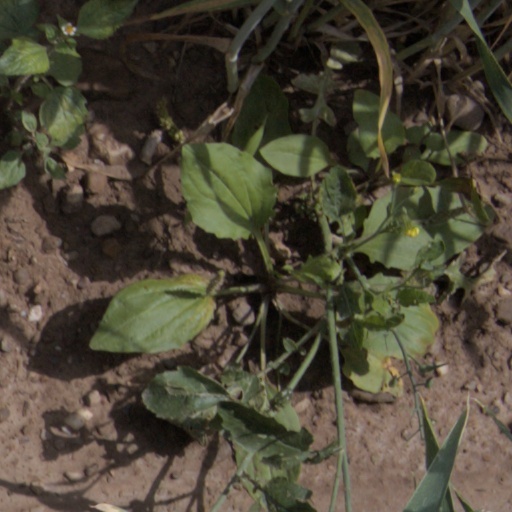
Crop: wheat